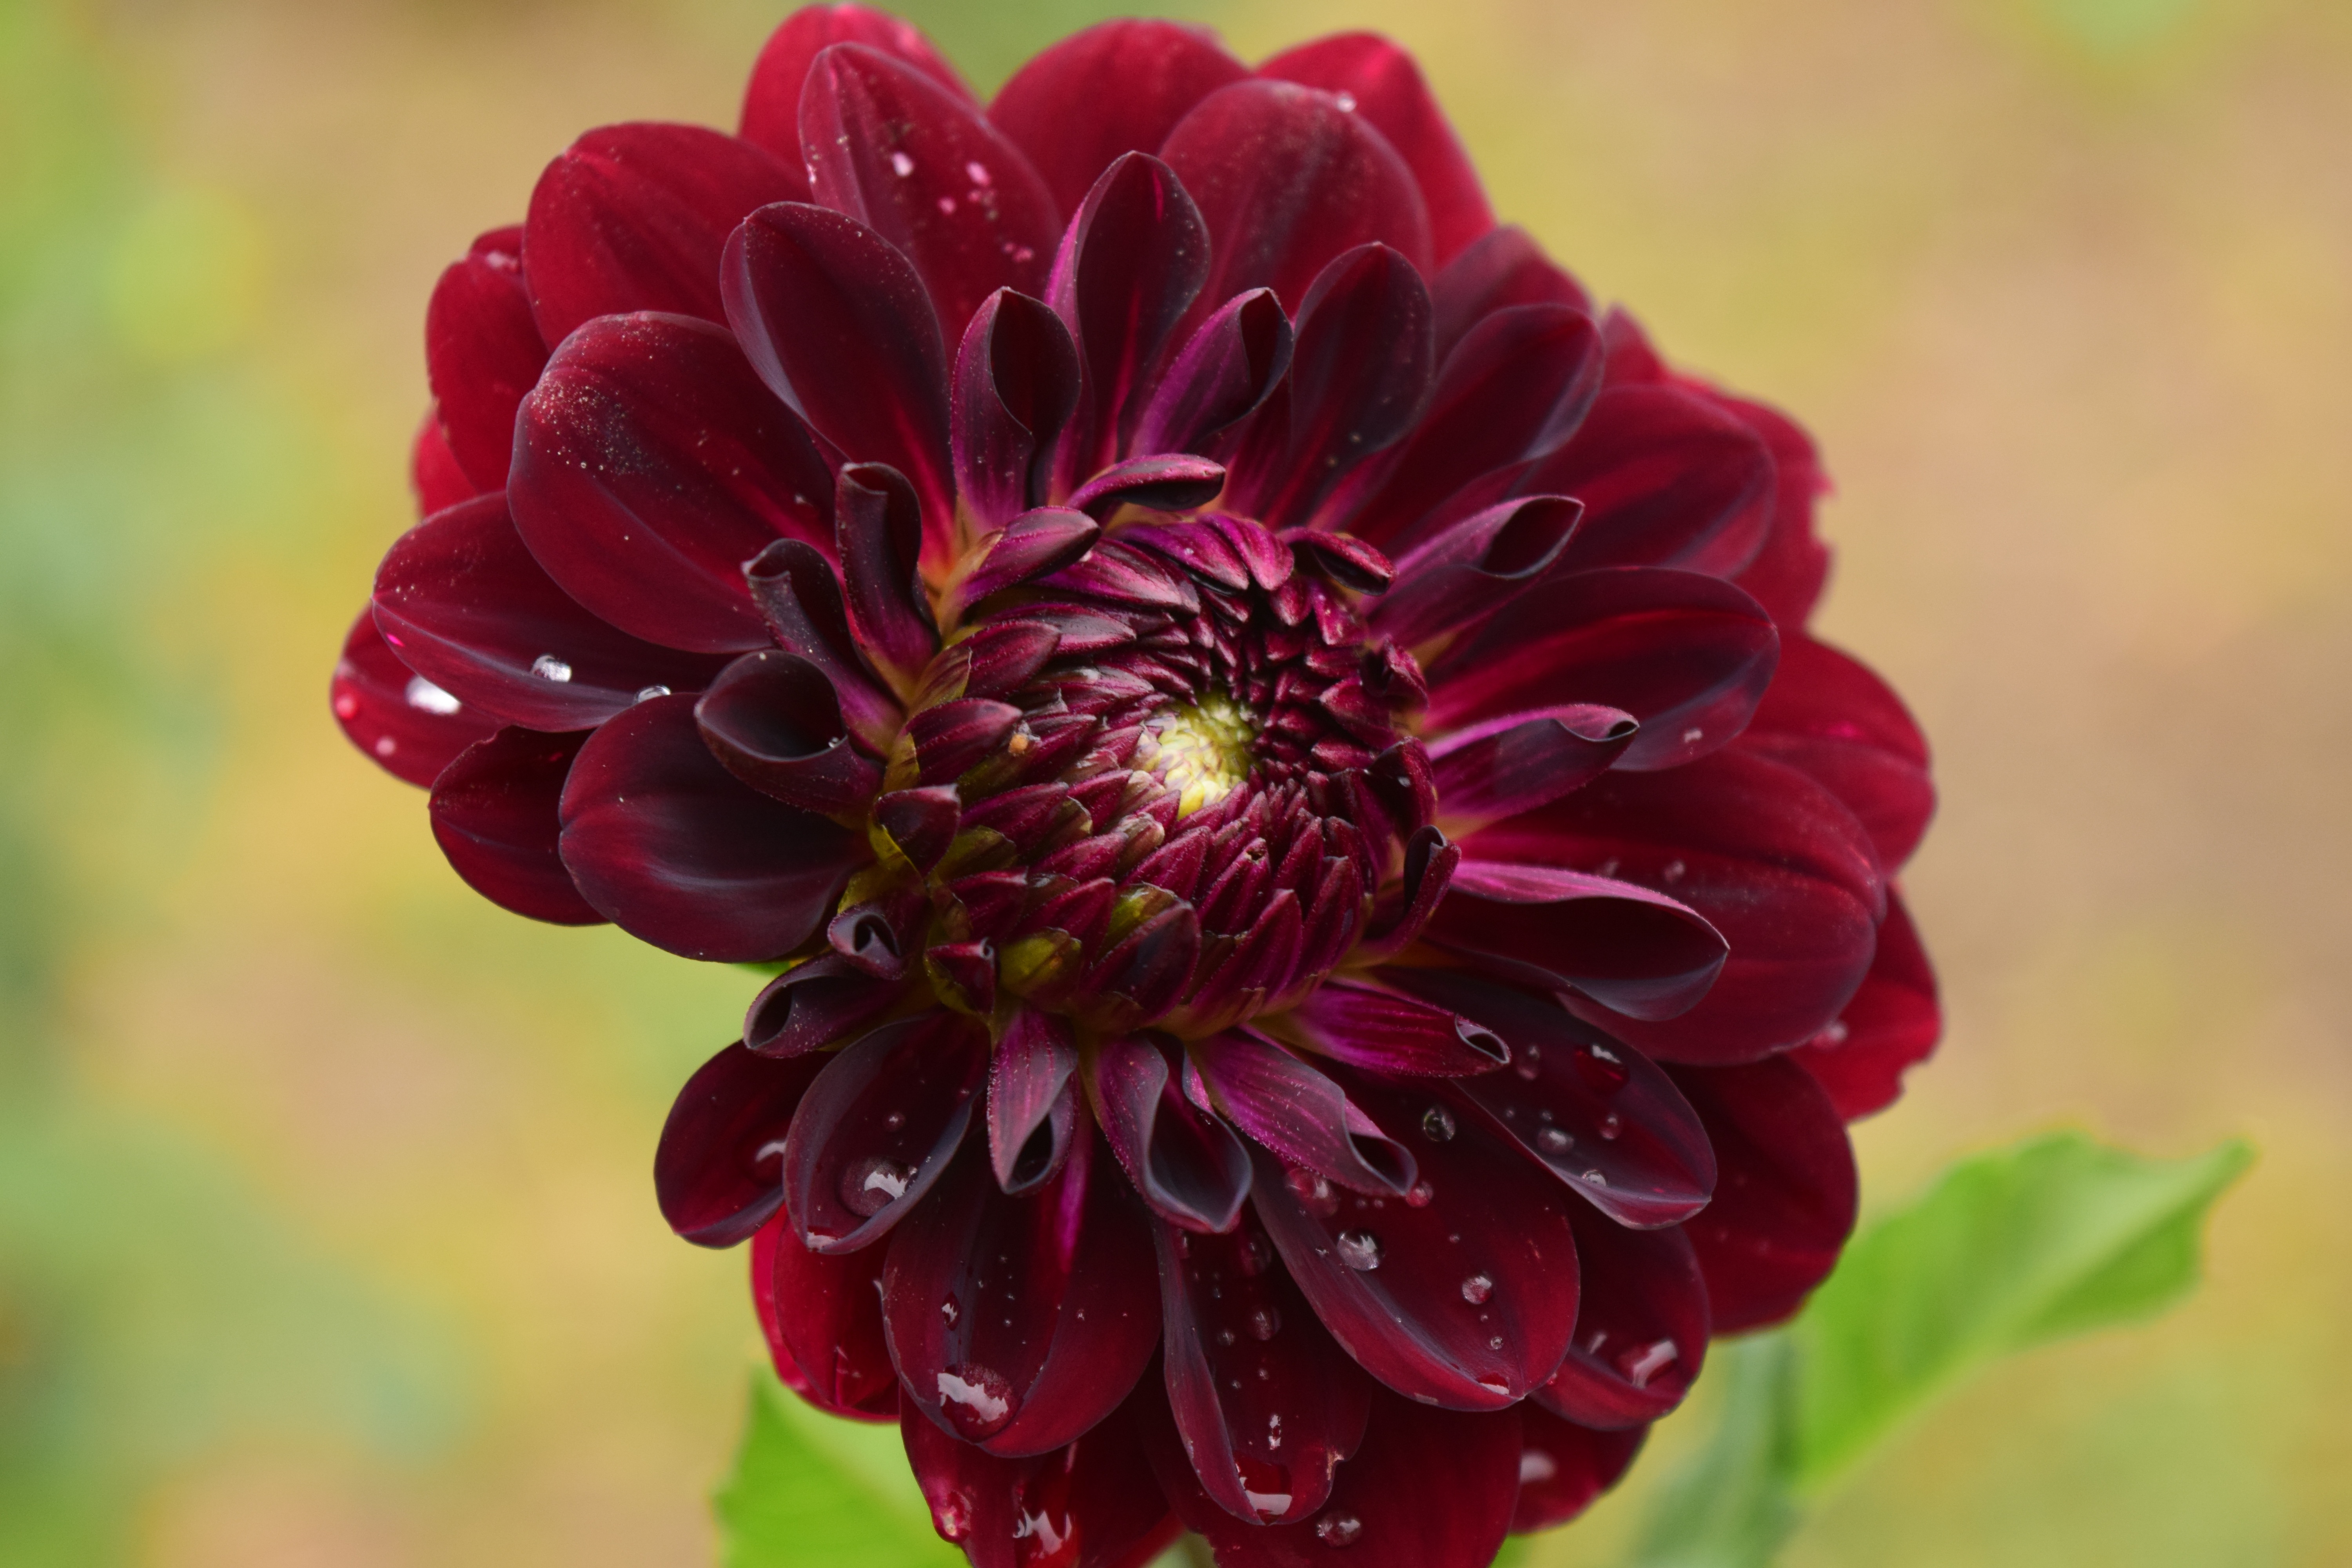
blossom, plant, rain, flower, purple, petal, bloom, wet, red, close, flora, drip, dahlia, moist, flower garden, late summer, dahlia garden, macro photography, garden plant, flowering plant, daisy family, annual plant, plant stem, land plant